John W. Noble

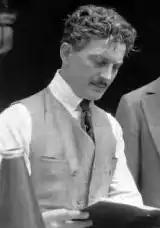
Noble in 1917

John Winthrop Noble (born Winfield Fernley Kutz; June 24, 1880 – September 10, 1946) was an American film director and screenwriter during the silent era.